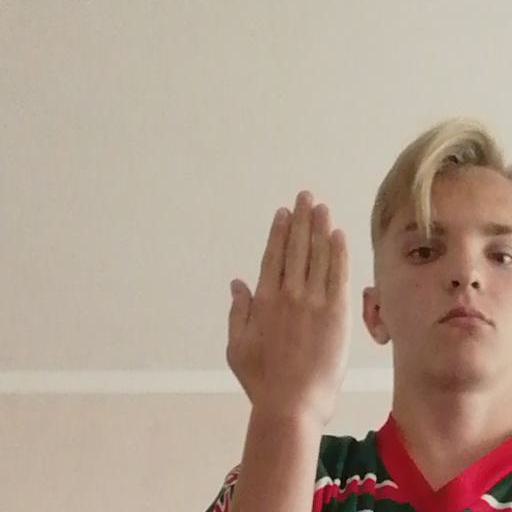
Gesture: stop_inverted